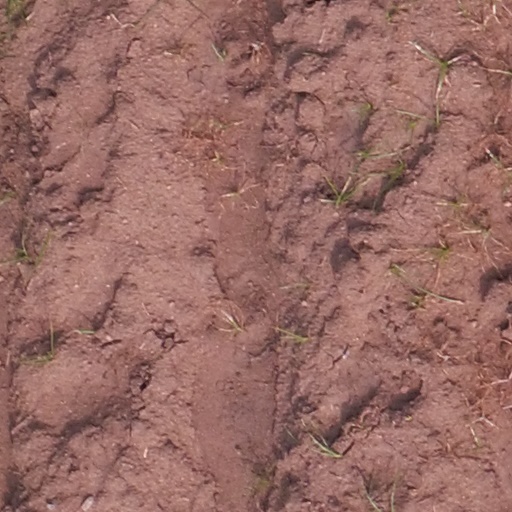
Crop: maize; corn